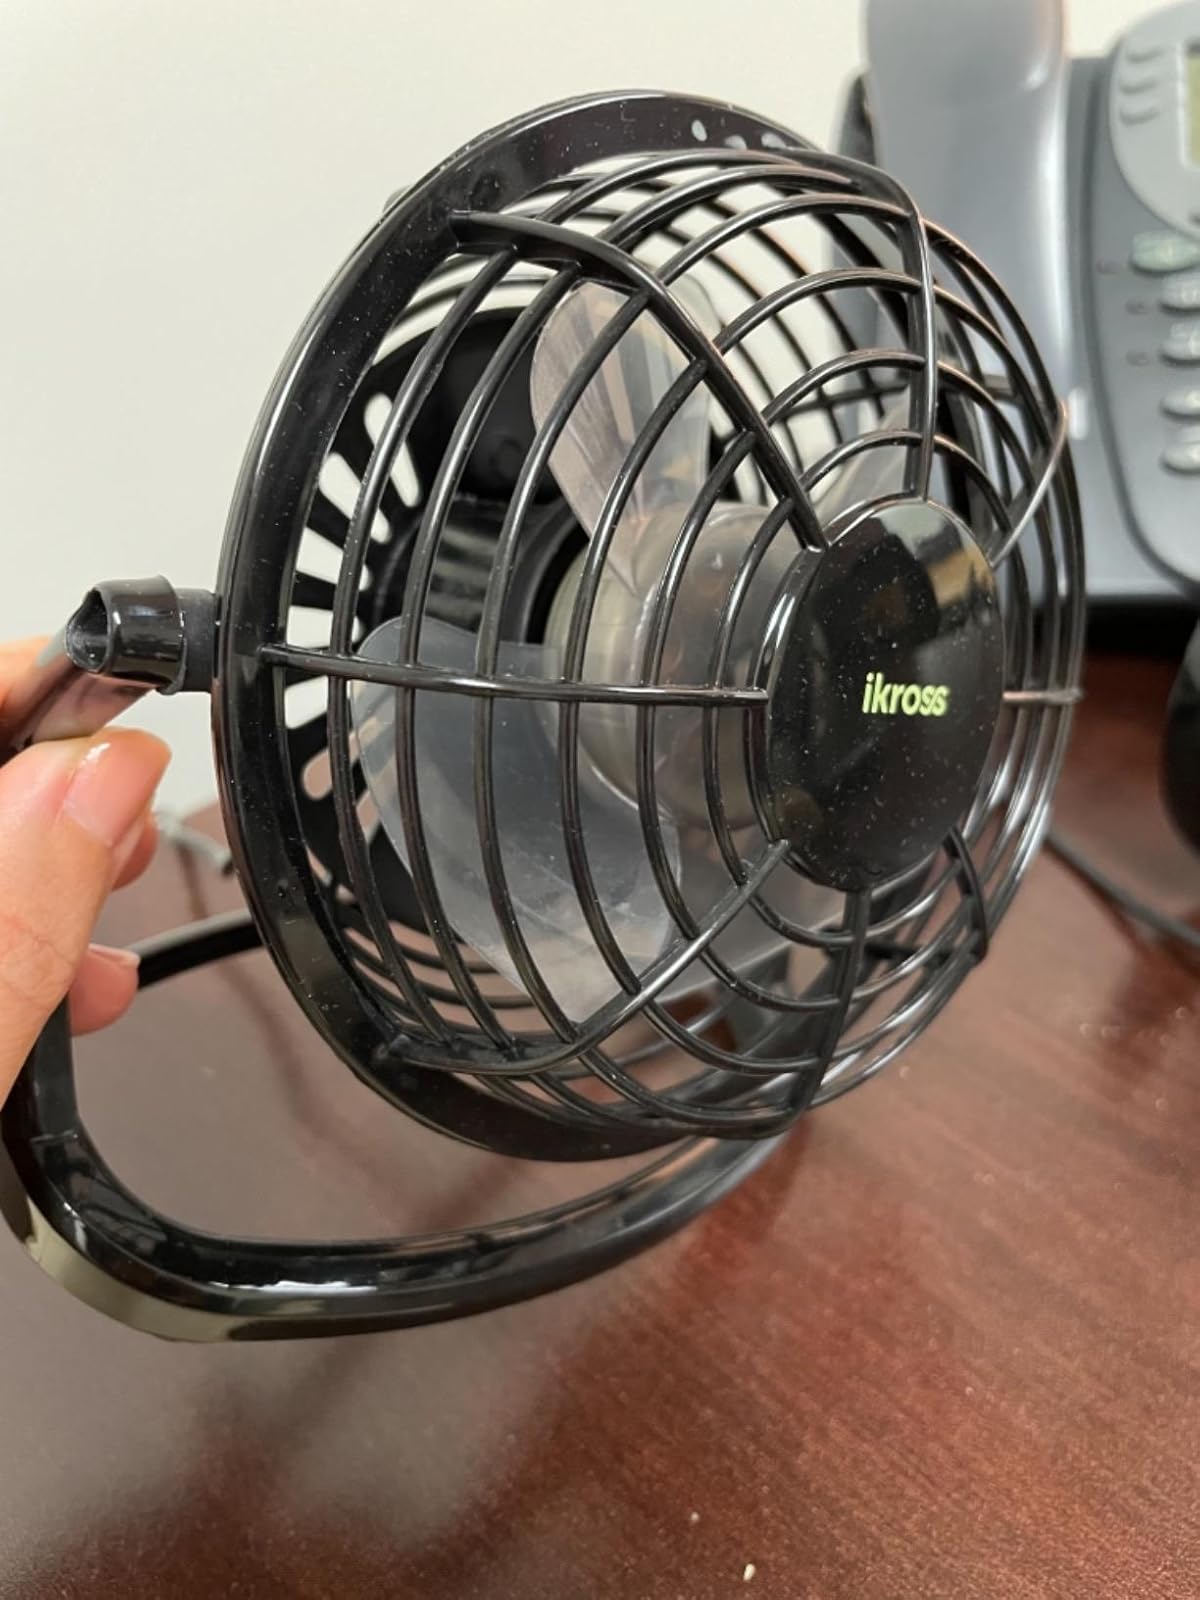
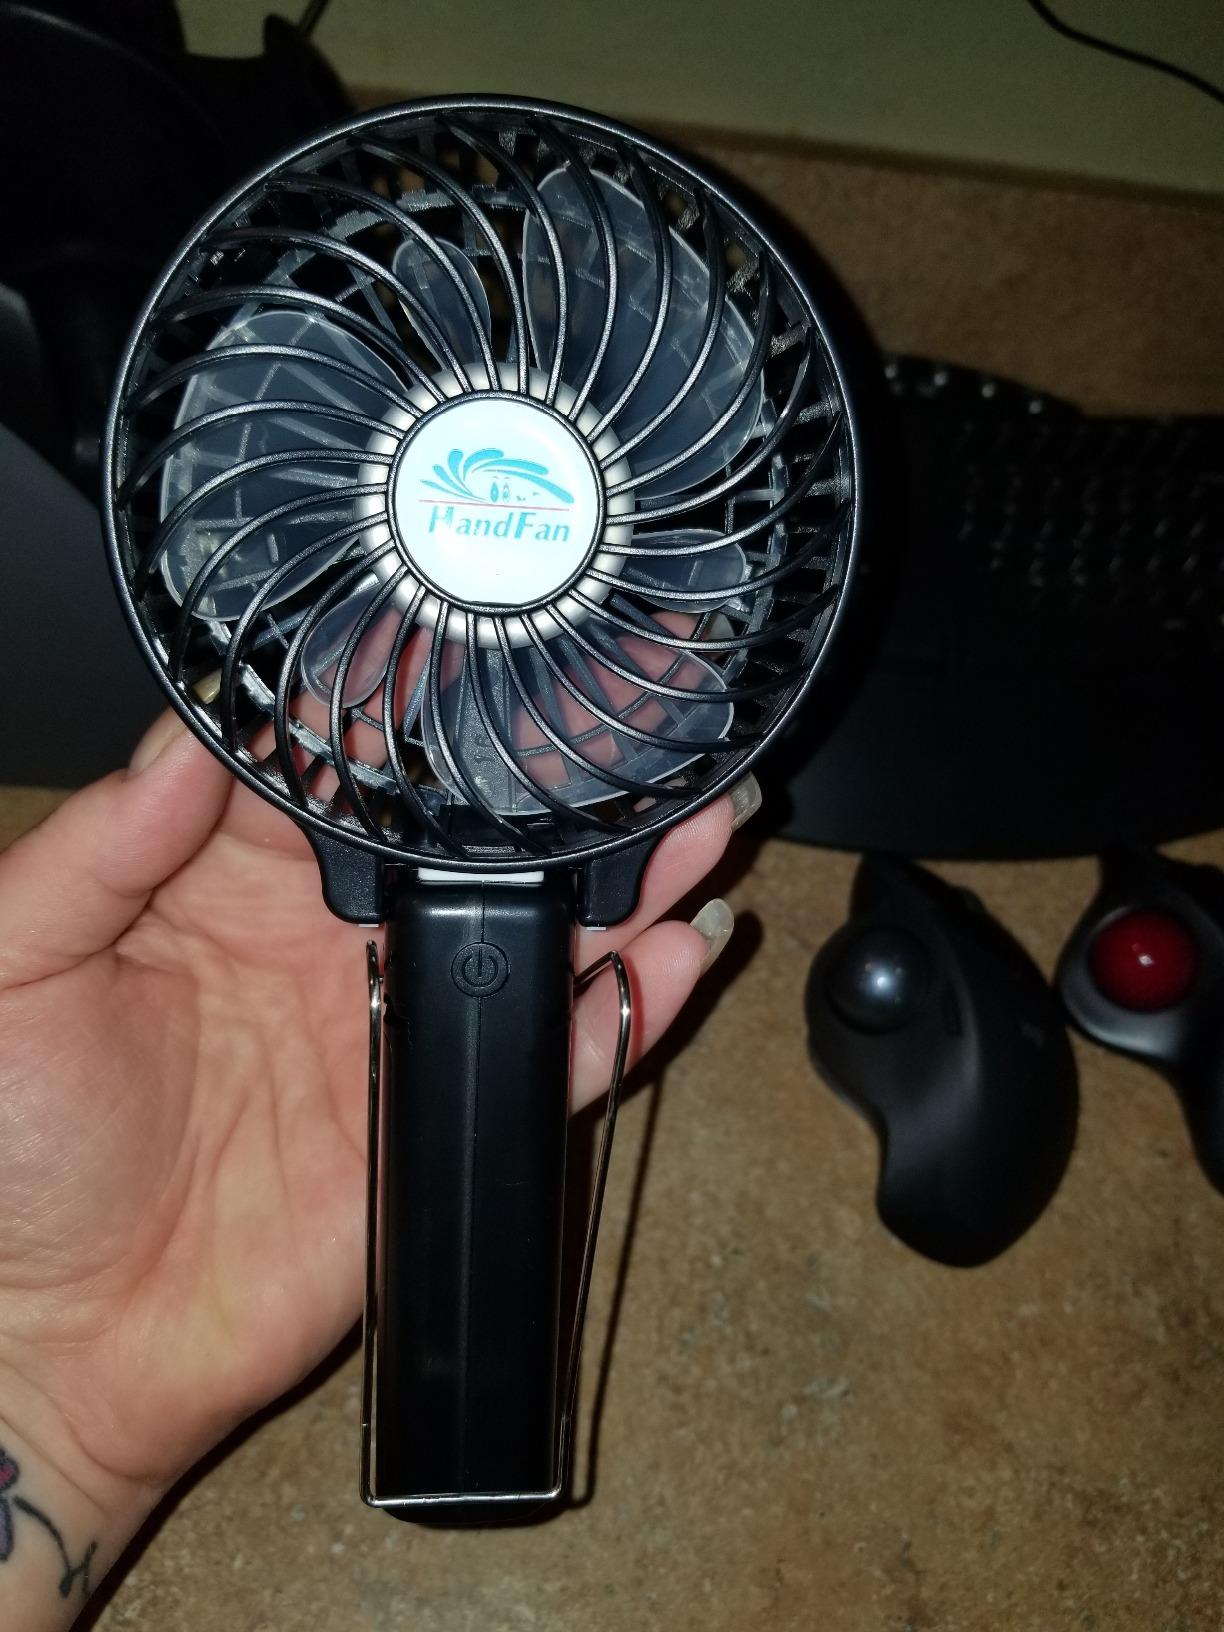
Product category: fan
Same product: no